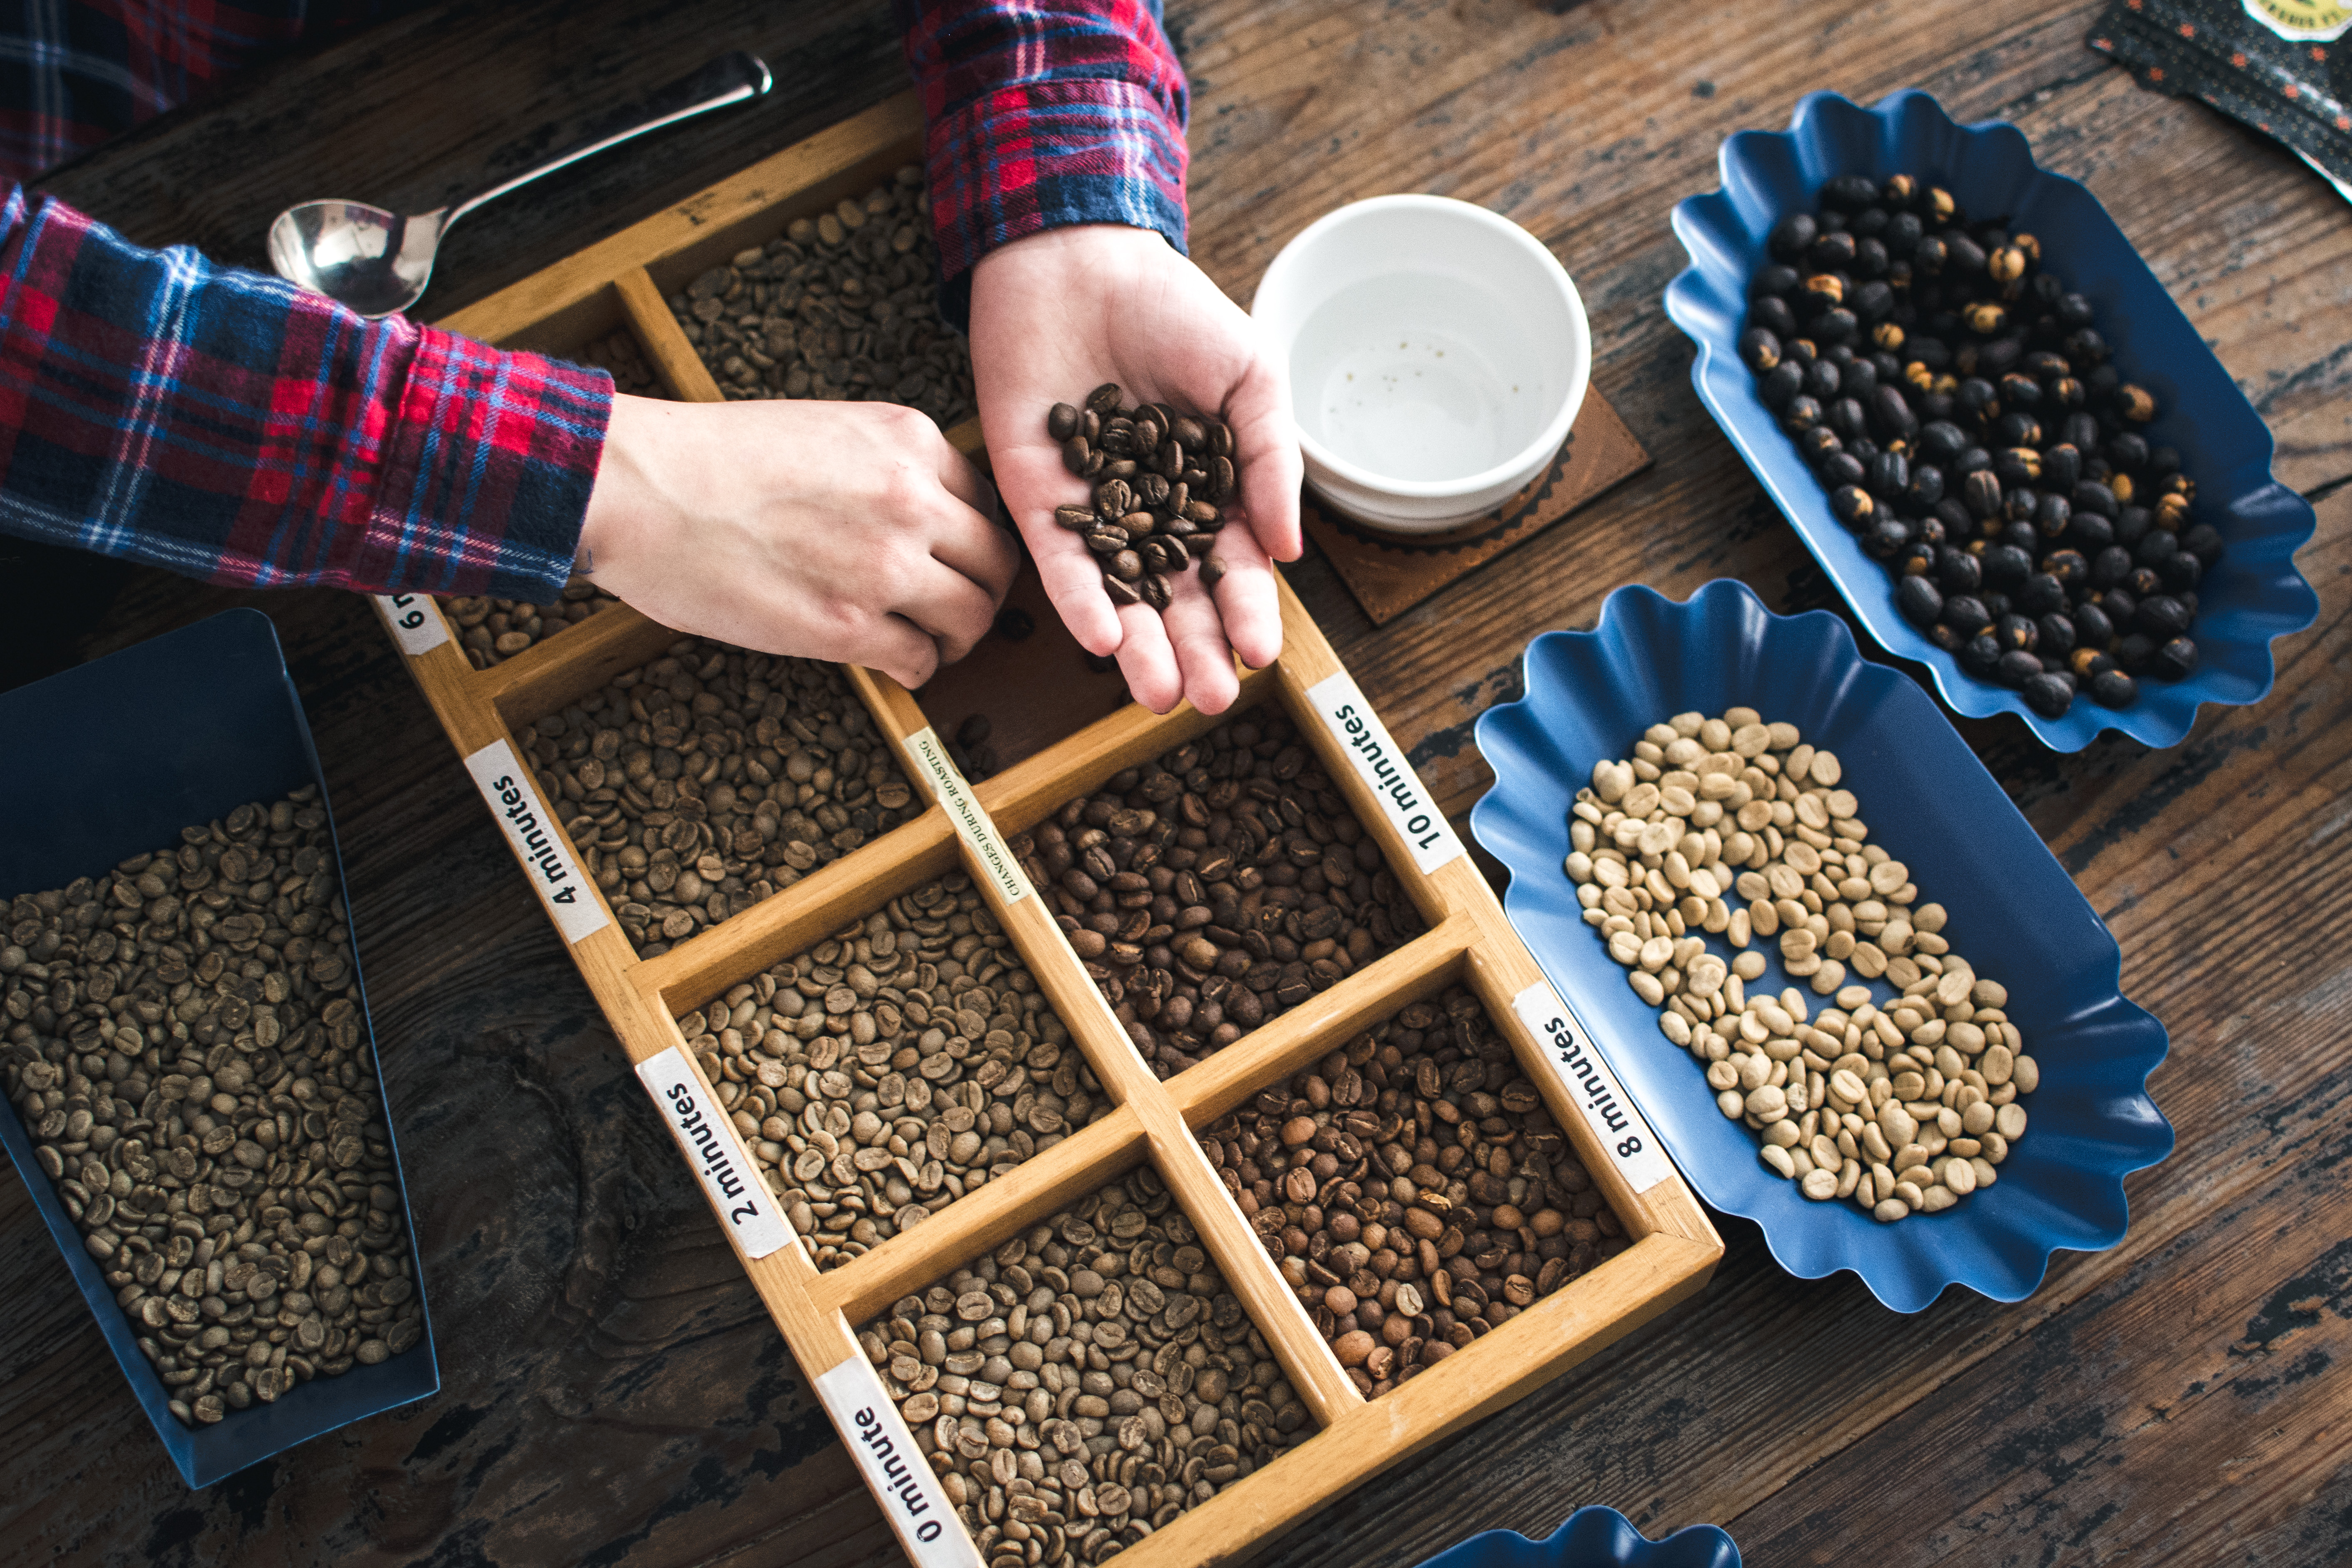
superfood, food, berry, plant, cuisine, blueberry, dish, produce, fruit